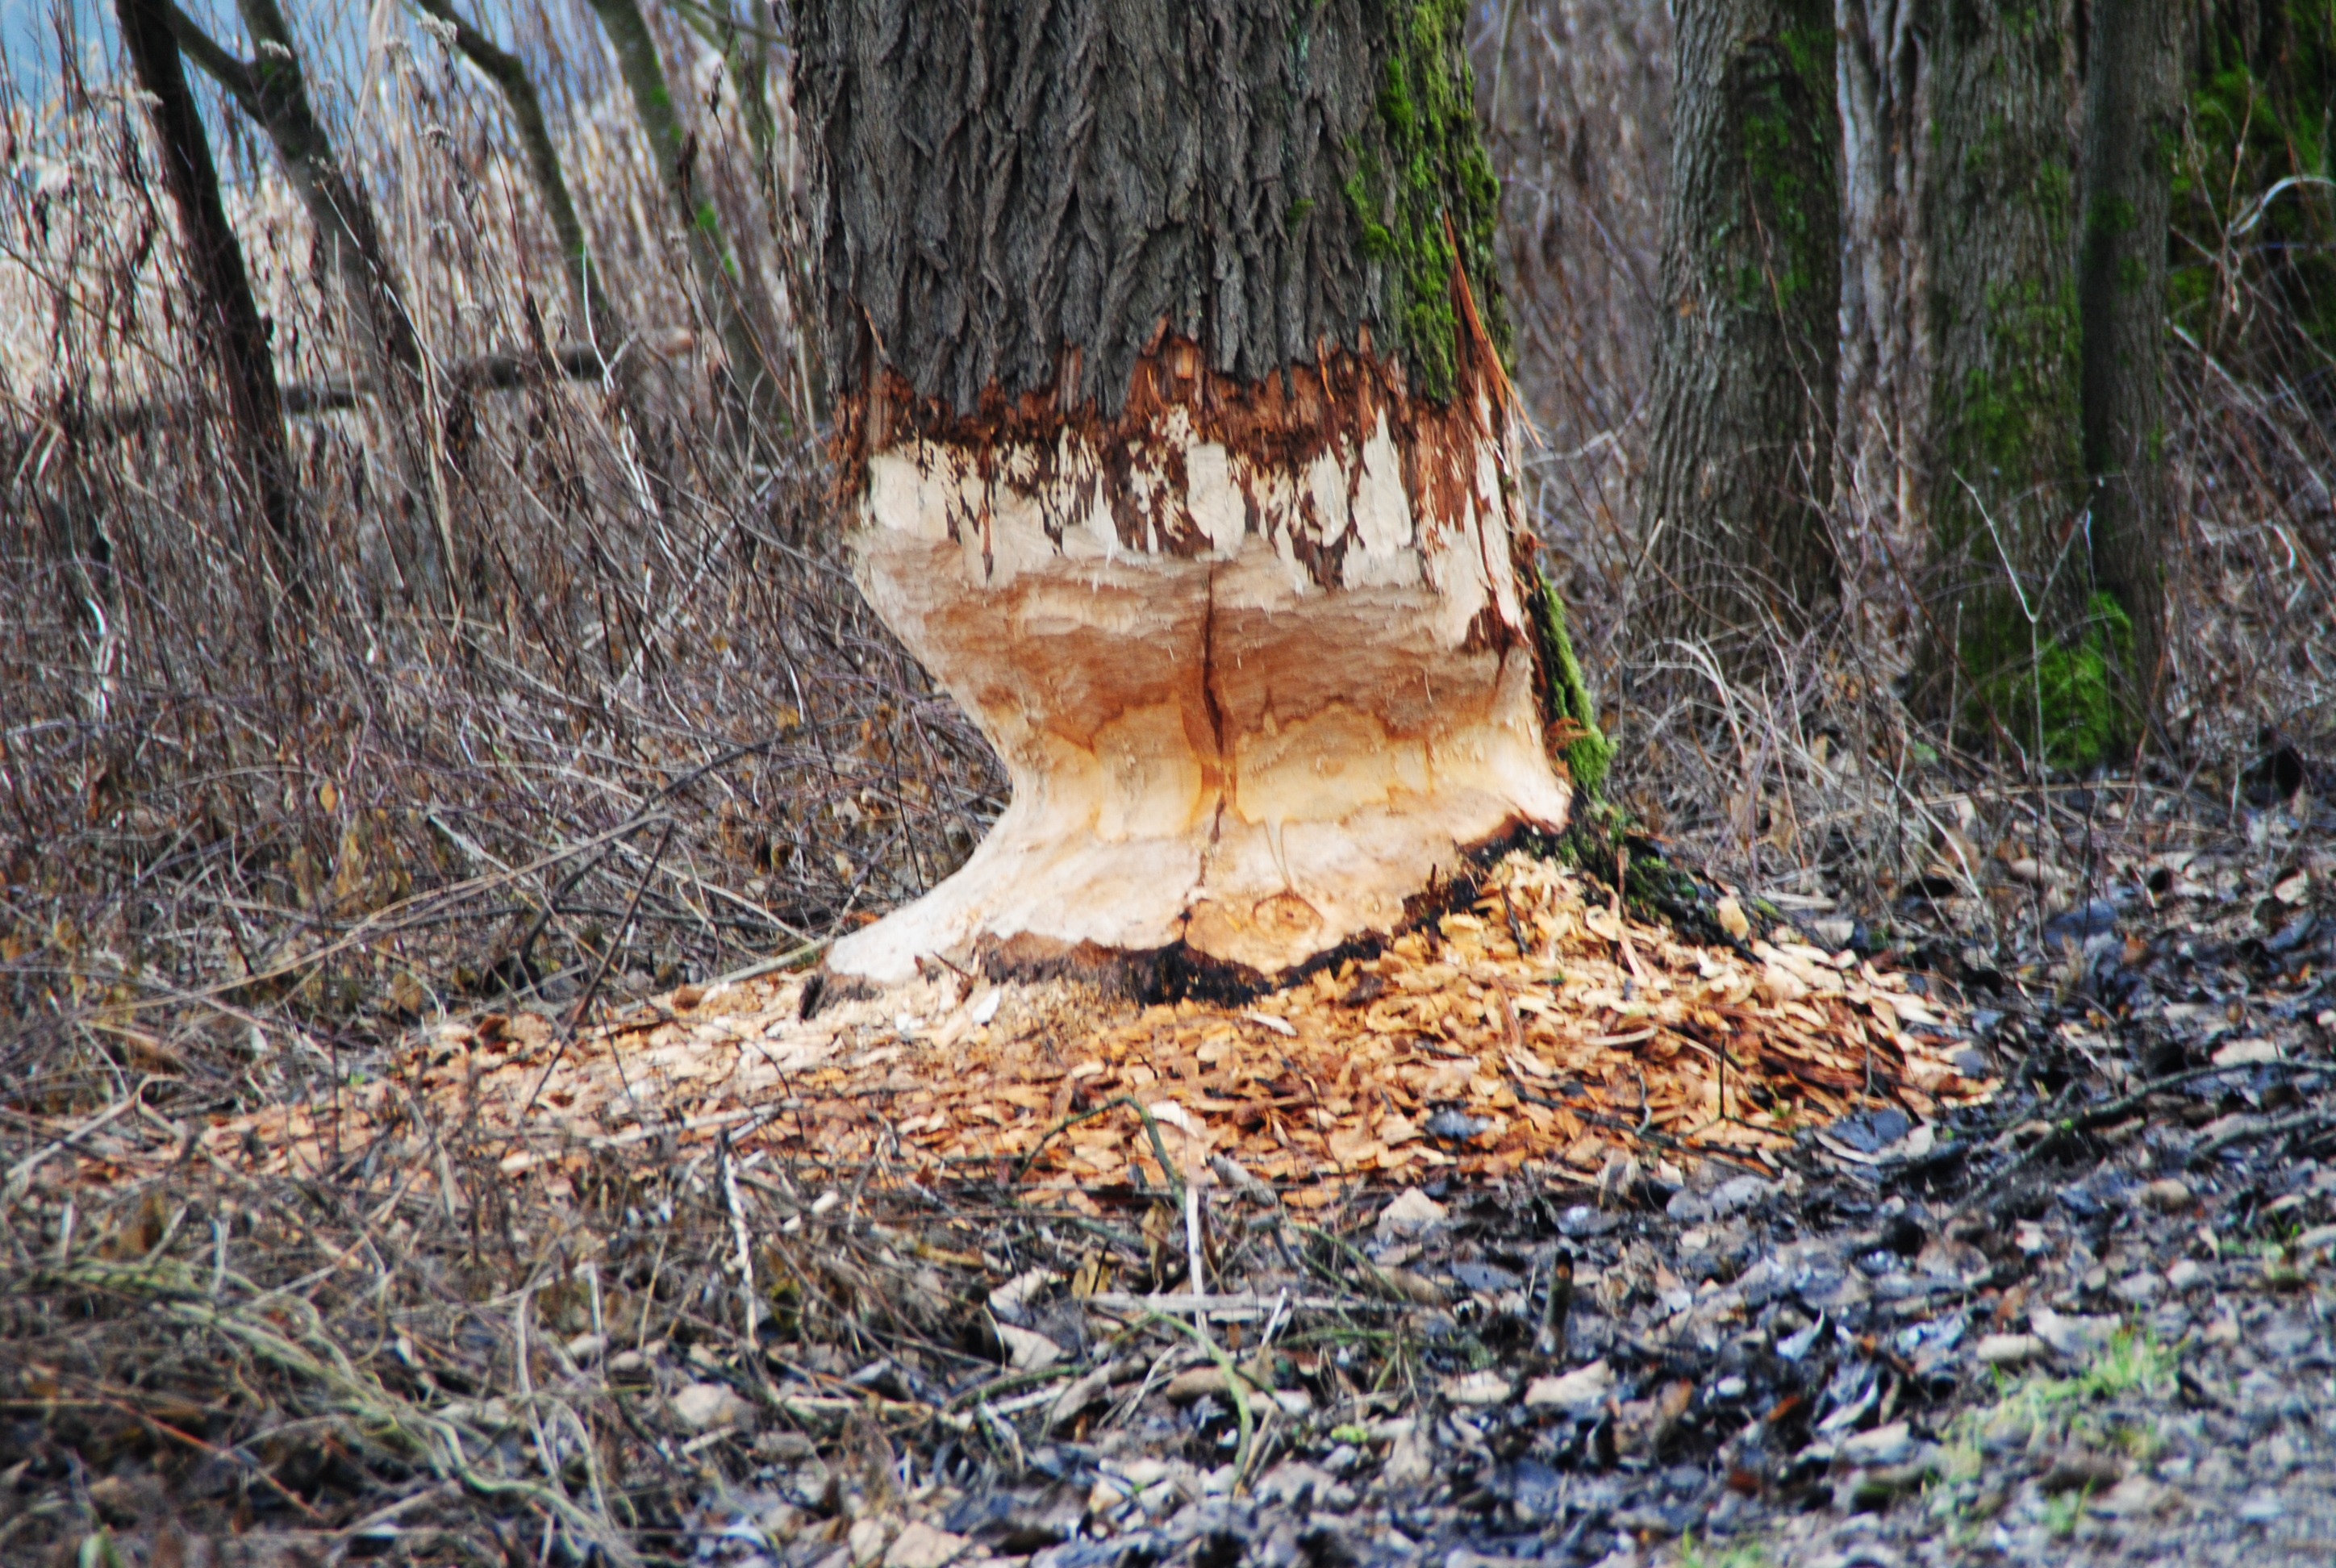
tree, nature, forest, wilderness, wood, leaf, trunk, wildlife, autumn, soil, rodent, season, fauna, animals, wetland, woodland, habitat, beaver, inn, ecosystem, beaver tree, beaver protection, natural environment, woody plant, beaver damage, in nauen, perach, beaver eating